Blovstrød

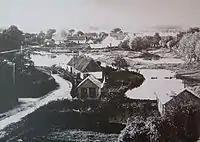
Blovstrød viewed from the church tower in 1916: The village pond consisted of several smaller ponds

Blovstrød Brickyard was established in 1860 and grew to become one of the largest brickyards in Northern Europe. It had an extensive network of industrial railway tracks to several clay pits in the area.